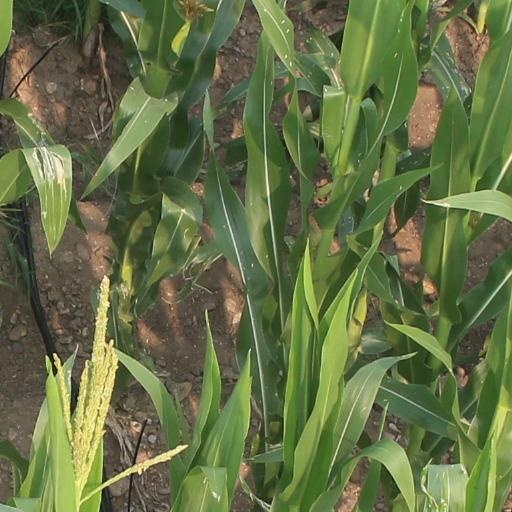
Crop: maize; corn